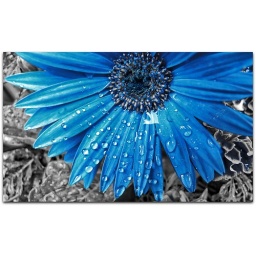
This flower is actually pink in color. I changed it to blue when I did the selective coloring.